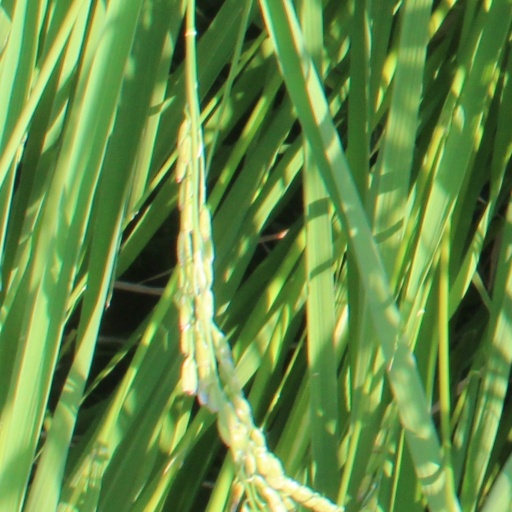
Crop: rice